Indigenous peoples of Costa Rica

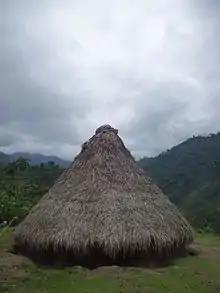
Cabécar traditional house

The Cabécar are the largest Indigenous group in Costa Rica and are considered to be the most isolated. They have been pushed up to the Chirripo Mountains, which requires a few hours long hike to reach. Therefore, the Cabécar have not been exposed to many basic items, and few of them have been exposed to education. They are very traditional and have preserved their culture. They speak mostly their own language rather than Spanish.